Norman Rockwell

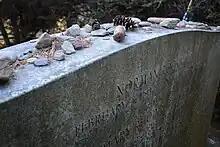
Rockwell's grave in Stockbridge Cemetery

In 1943, during World War II, Rockwell painted the "Four Freedoms" series, which was completed in seven months and resulted in him losing fifteen pounds. The series was inspired by a speech by Franklin D. Roosevelt, wherein Roosevelt described and articulated Four Freedoms for universal rights. Rockwell then painted "Freedom from Want", "Freedom of Speech", "Freedom of Worship" and "Freedom from Fear".